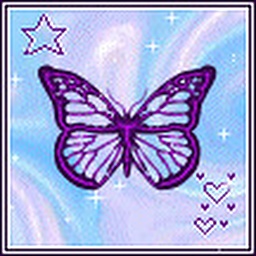
a nice purple butterfly that is shineing in the sky